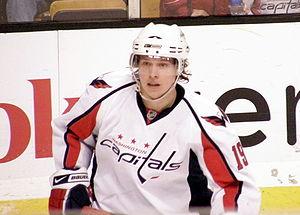
Les séries éliminatoires de la Coupe Stanley 2015 sont la partie finale de la saison de hockey sur glace de la Ligue nationale de hockey et font suite à la saison régulière 2014-2015. Les premiers matchs ont lieu le 15 avril 2015.
Nicklas Bäckström est un joueur professionnel suédois de hockey sur glace. Son poste de prédilection est centre mais il peut également évoluer à l'aile.